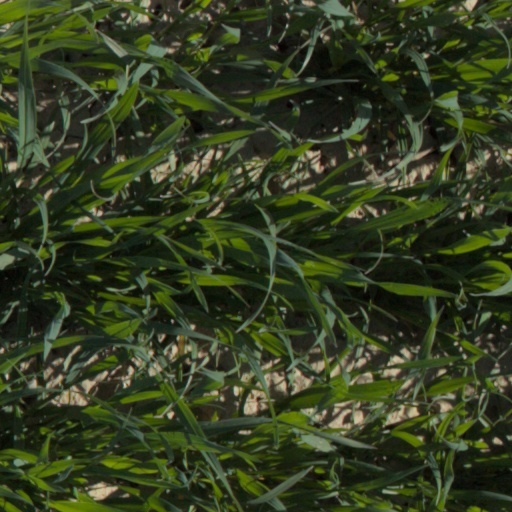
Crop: wheat